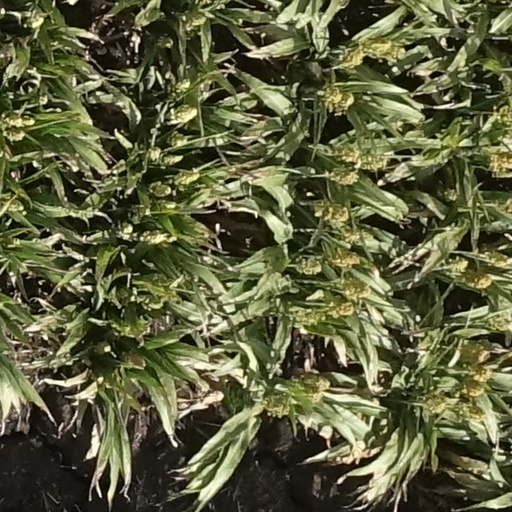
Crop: sorghum